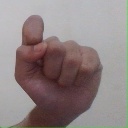
अक्षर: घ